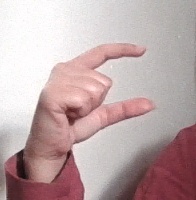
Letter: dal